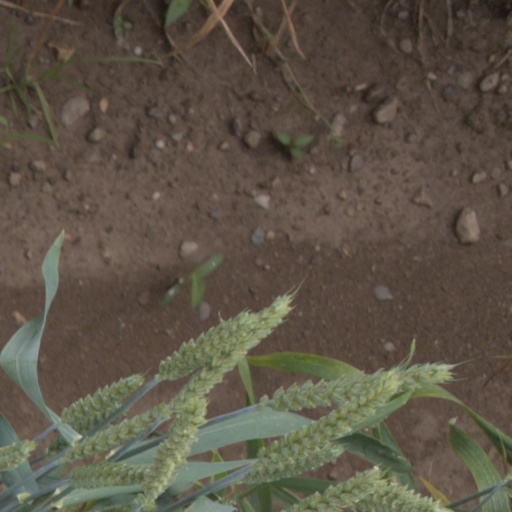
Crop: wheat